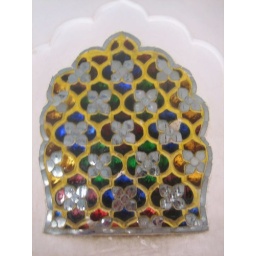
Stained glass window in Mehrangarh Fort